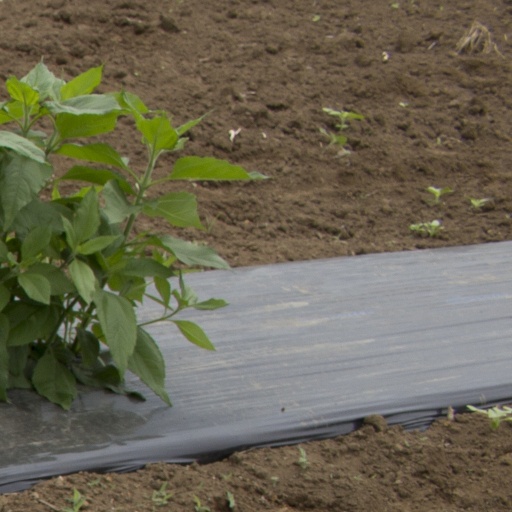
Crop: Jerusalem artichoke